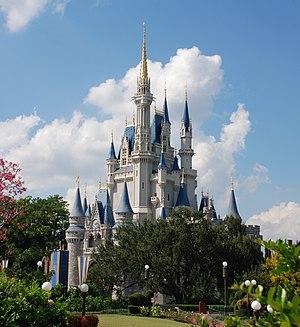
The Walt Disney Company est une entreprise américaine créée en 1923 par Walt Disney, sous le nom Disney Brothers Studios. Elle est en 2012 le premier groupe de divertissement au monde, présent dans l'industrie des médias avec des émissions et séries télévisées, du cinéma avec des courts métrages d'animation, des longs métrages d'animation et des films en prises de vues réelles, dans l'industrie du tourisme et des loisirs ainsi que les produits dérivés de ses nombreuses productions. Elle assure aussi la distribution de productions de tiers.
Le Château de Cendrillon est le château de contes de fées occupant la place centrale de deux parcs à thèmes Disney : Magic Kingdom et Tokyo Disneyland. D'inspiration néogothique, son architecture est issue des esquisses de l'imagineer Herbert Ryman.